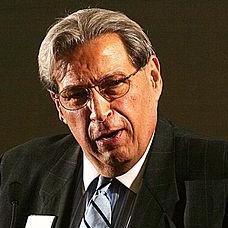
Age: 69